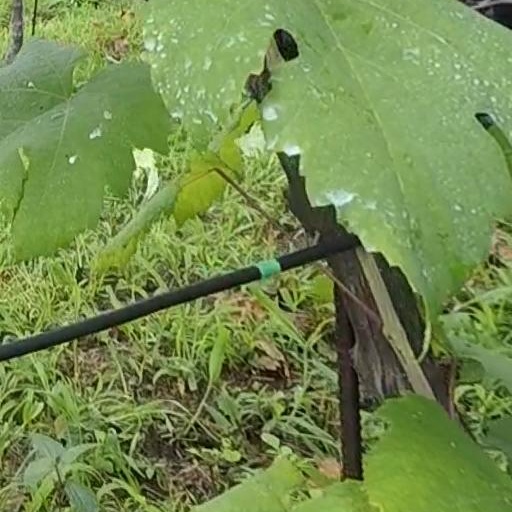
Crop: grape